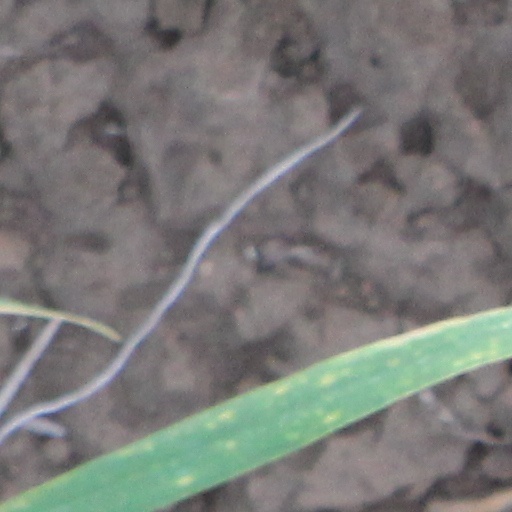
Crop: wheat